Sigma Pi

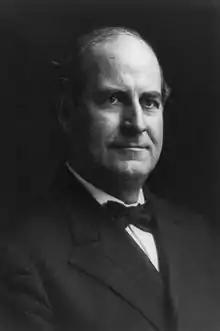
William Jennings Bryan

In 1909, Patterson's claims unraveled. The World Almanac listed Sigma Pi Fraternity, with its fabricated history and listing William Jennings Bryan as an alumnus. Bryan, a member of Delta Chi and the unrelated Sigma Pi literary society, informed the magazine of the error. Furthermore, William Raimond Baird rejected Sigma Pi Fraternity's request for inclusion in his directory. Baird wrote "all statements concerning the alleged origin of this society are inherently incredible." He suggested the story seemed to "be the product of a rather sophomoric imagination." Sigma Pi Fraternity, still unaware of Patterson's fabrications, appealed to Baird to reconsider. Baird refused and published an article criticizing Sigma Pi Fraternity. Patterson was expelled from Sigma Pi, and records bearing his name were deleted. The fraternity only later acknowledged this incident in its official history.